NewsWatch (Philippine TV program)

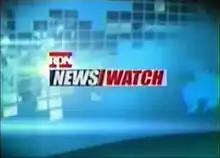
Final Title card used from November 30, 2009 to October 29, 2012.

NewsWatch is a Philippine television news broadcasting show broadcast by Radio Philippines Network (formerly known as Kanalon Broadcasting System). The program premiered on June 1, 1970 to until October 29, 2012, replacing "Eyewitness Reports" and was replaced by "CNN Philippines Network News", "CNN Philippines Nightly News" and "Updates". It is the longest-running English-language news broadcasting show of RPN.